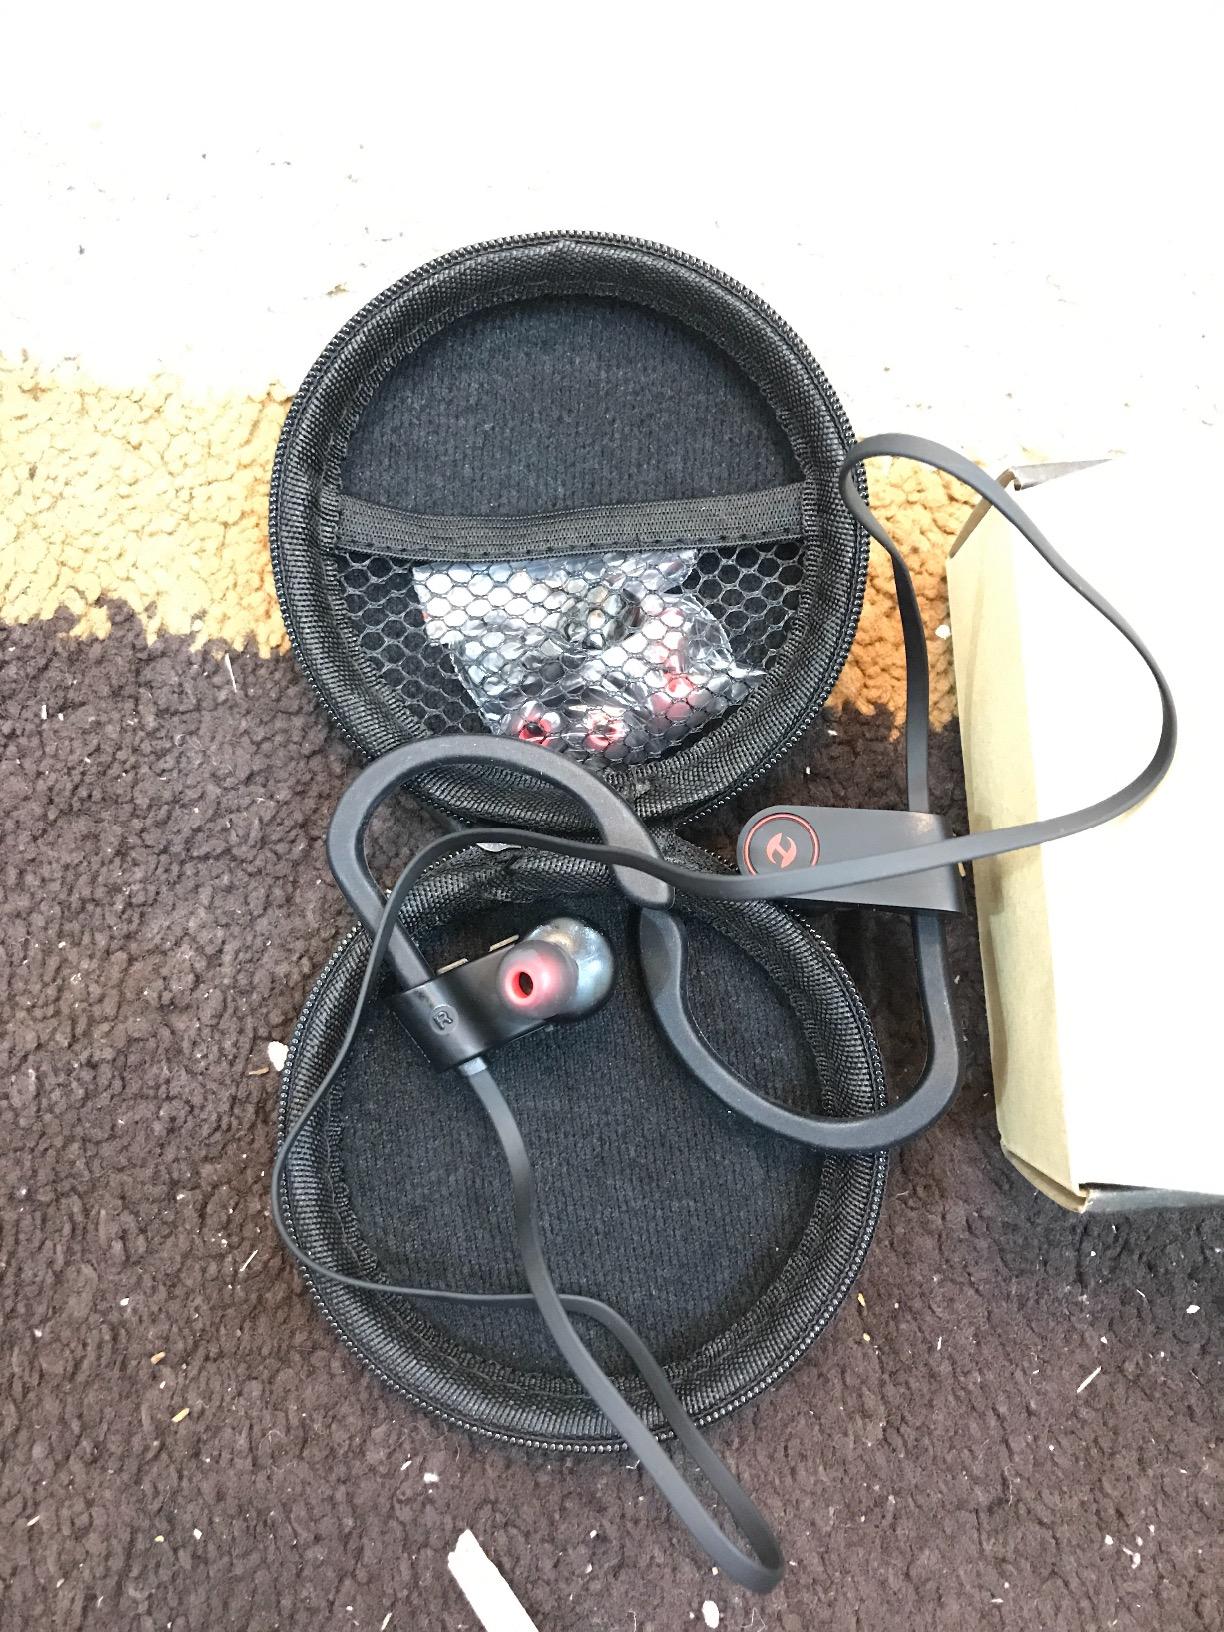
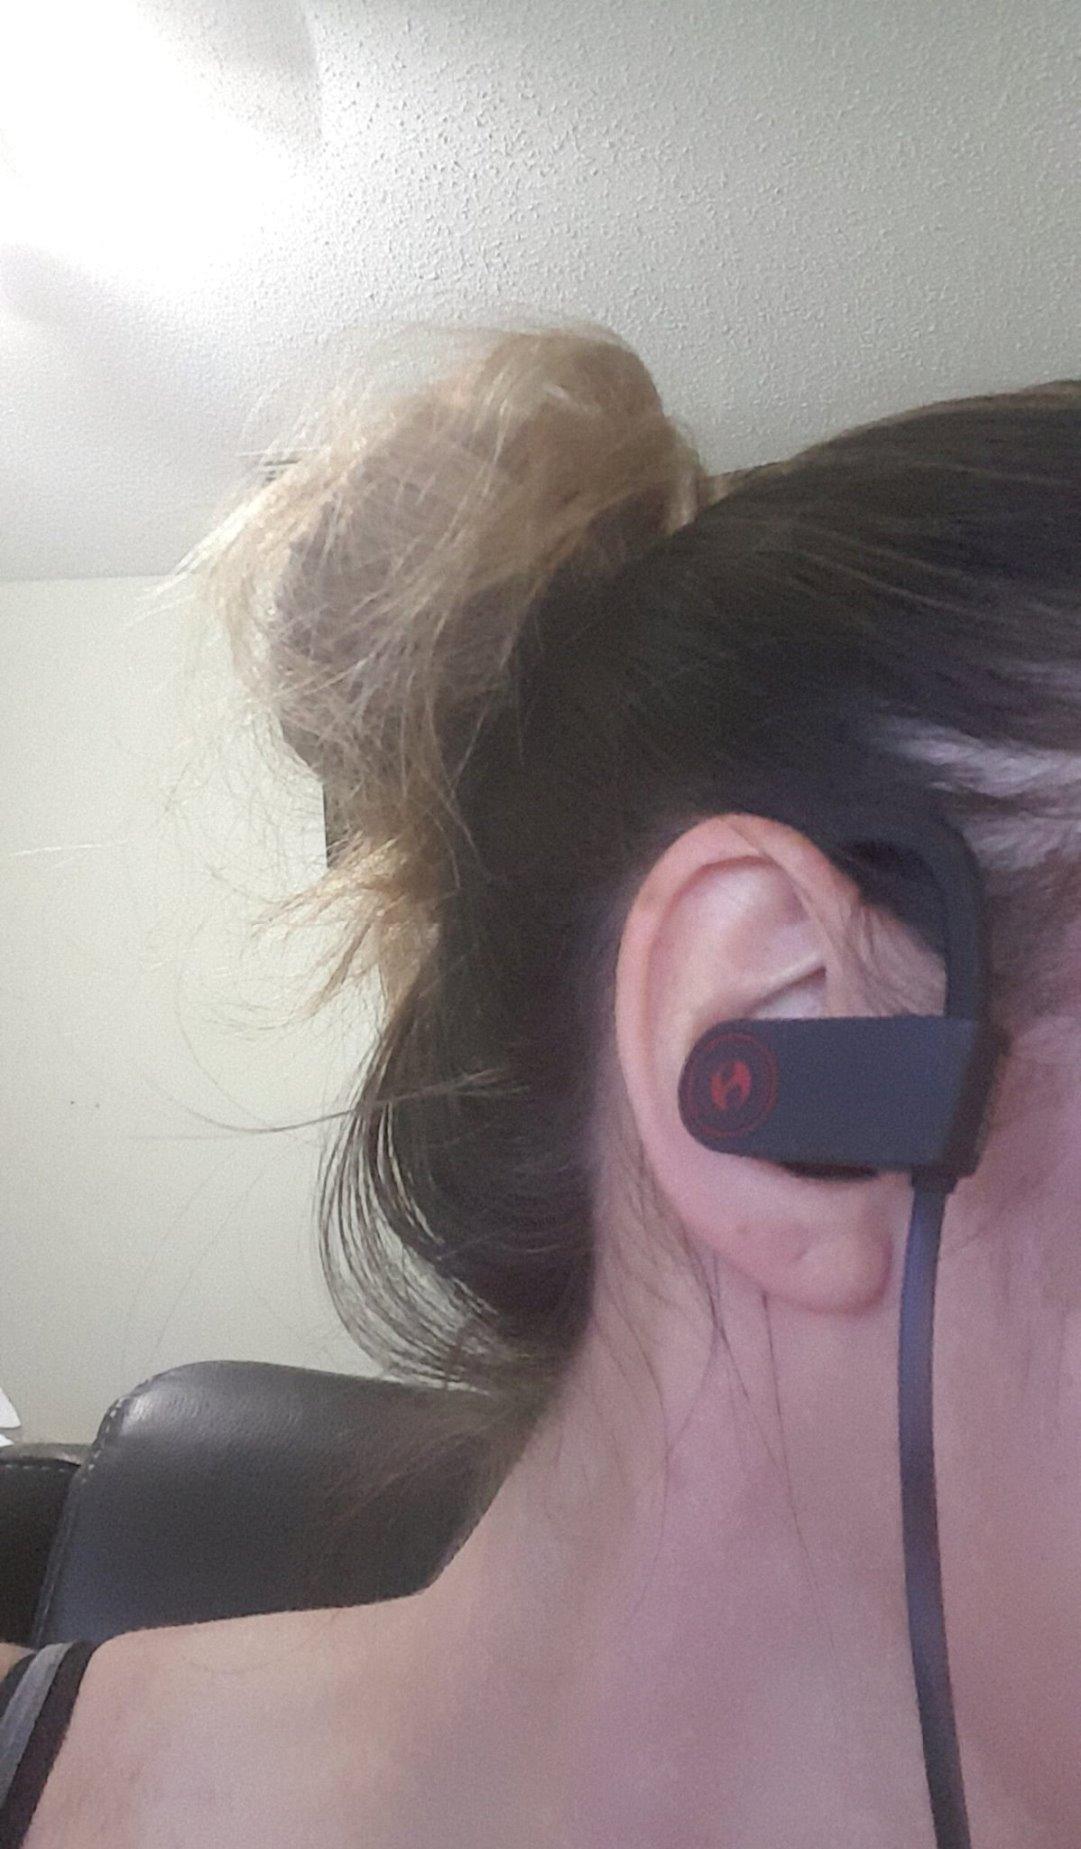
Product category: headphones
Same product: yes